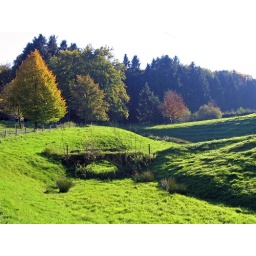
Greener than green grass near the Eyneburg in Belgium.